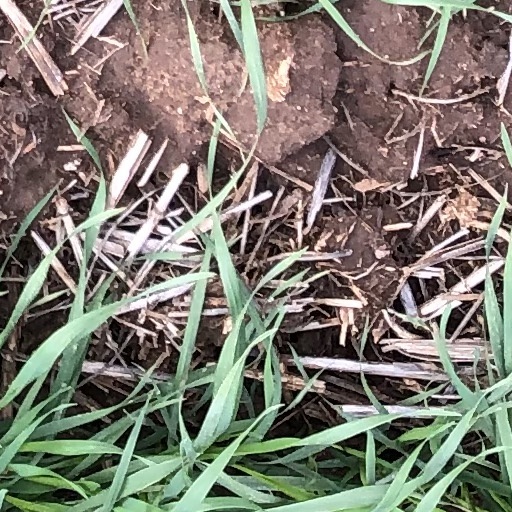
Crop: wheat